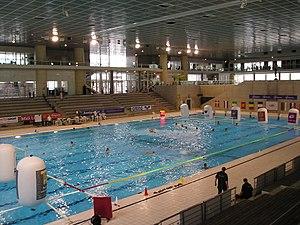
Montpellier, premier tour du Trophée LEN, match Bucarest-Budapest. Vue générale du bassin pendant l'échauffement des équipes
Le trophée LEN masculin 2009-2010 est la dix-huitième édition du trophée de la Ligue européenne de natation, la seconde compétition annuelle des meilleurs clubs européens de water-polo. Y participent ceux qui n'ont pas pu se qualifier pour les tours de qualifications ou le tour préliminaire de l'Euroligue.
La piscine olympique d'Antigone est un équipement sportif, situé dans le quartier d'Antigone à Montpellier, en France. Ouverte au public en 1996, elle est gérée par la communauté d'agglomération de Montpellier.